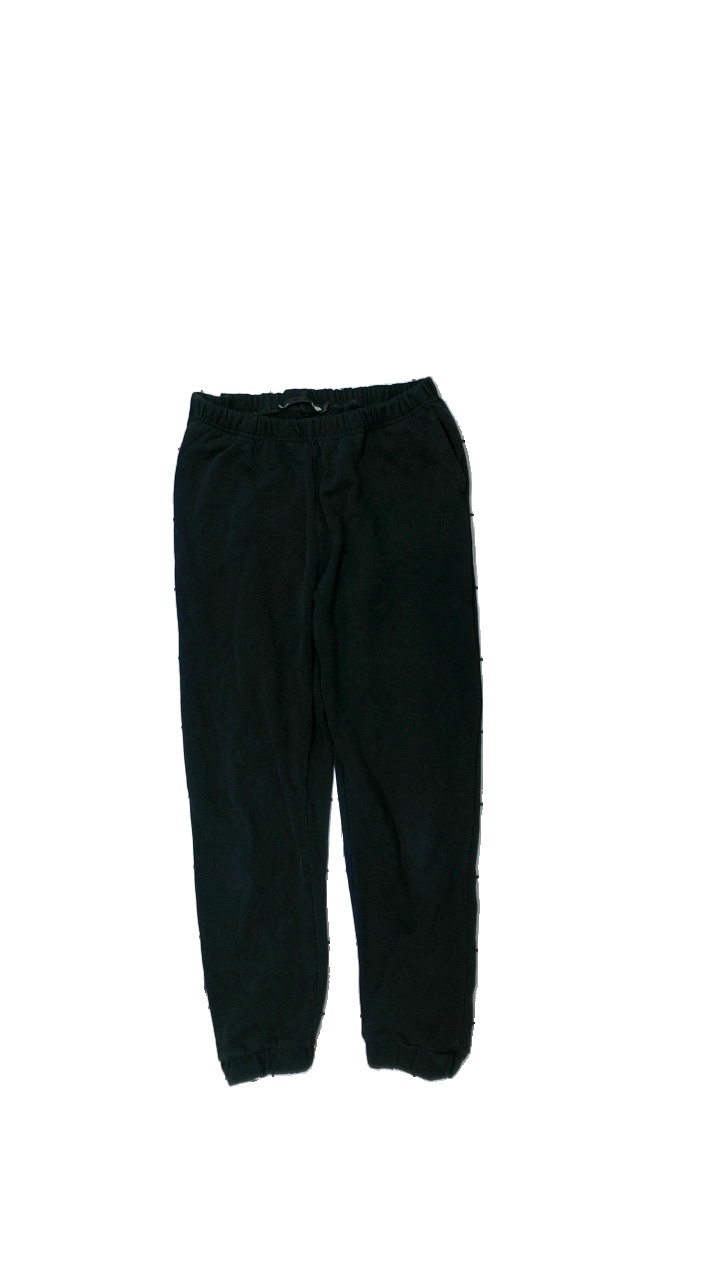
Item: Trousers (Men)
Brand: Lager 157
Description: svarta mjukisbyxor
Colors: Black
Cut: Tight
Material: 100% bomull
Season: All
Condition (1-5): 3
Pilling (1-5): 3
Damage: smuts fläck
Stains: Minor
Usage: Export
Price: <50